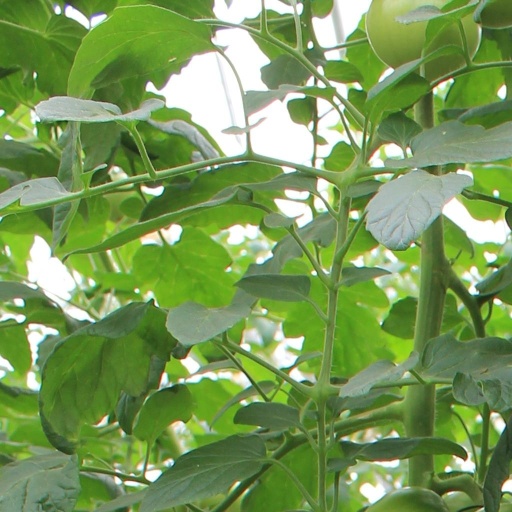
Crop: tomato